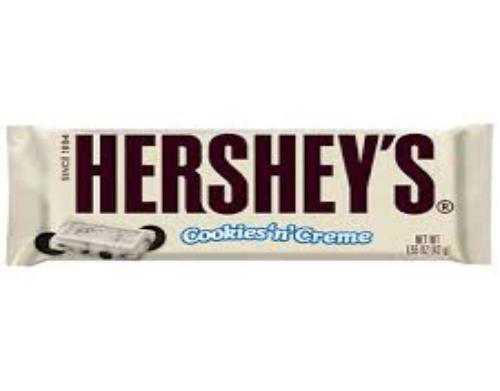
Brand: Hershey's Cookies 'n' Creme
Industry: Food